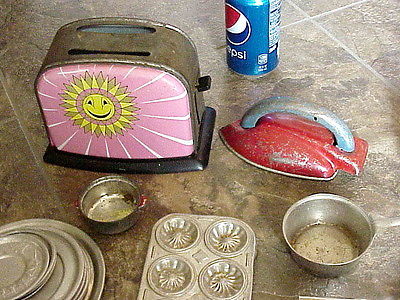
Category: toaster